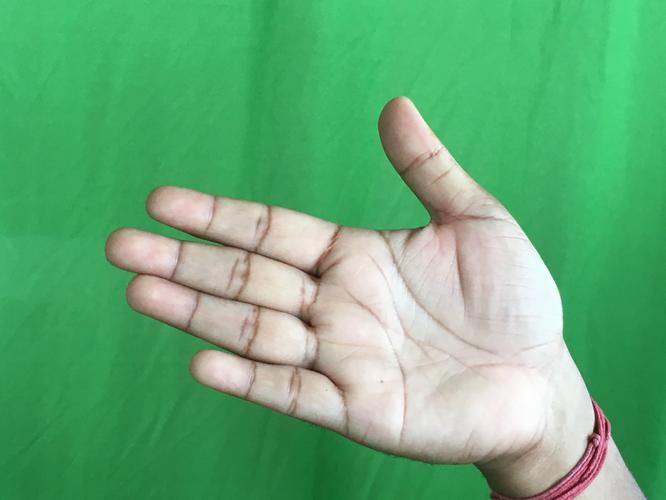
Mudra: Ardhachandran
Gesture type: single_hand